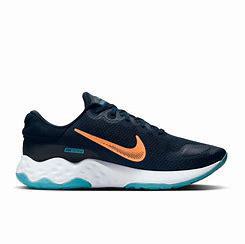
Brand: Nike
Model: Renew Ride 3